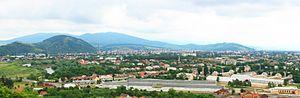
Moukatchevo est une ville de l'oblast de Transcarpatie, en Ukraine, et le centre administratif du raïon de Moukatcheve. Sa population s'élevait à 86 339 habitants en 2016.